Norton Motorcycle Company

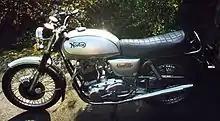
1978 Commando Interstate Mk3

In 1972 BSA was also in financial trouble. It was given UK Government help on the condition that it merged with Norton-Villiers, and in 1973 the new Norton Villiers Triumph (NVT) was formed. The Triumph Motorcycles name came from BSA's Triumph subsidiary.